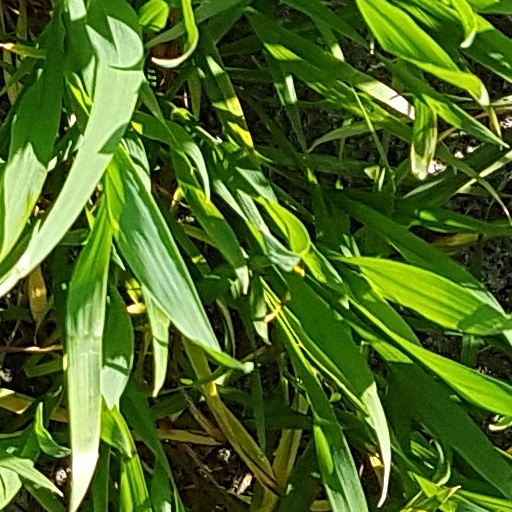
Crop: wheat